Riccardo Montolivo

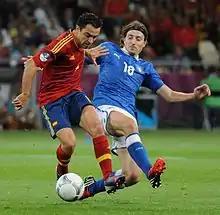
Montolivo tackling Spain's Xavi in the UEFA Euro 2012 Final

Montolivo represented Italy at under-16, under-18, under-19, and under-21 levels before receiving his first cap for the senior team in 2007.